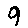
Label: 9